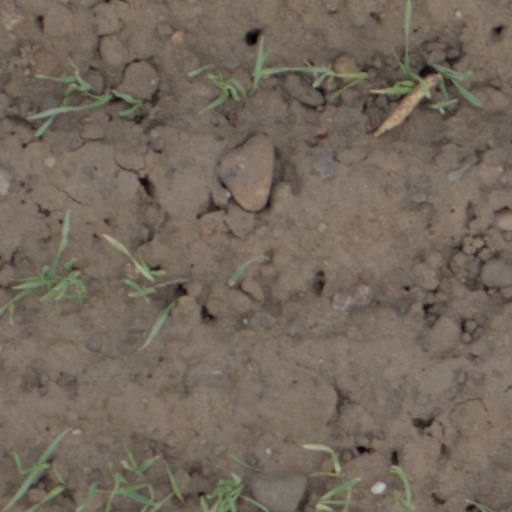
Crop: wheat